Joshua Leavitt

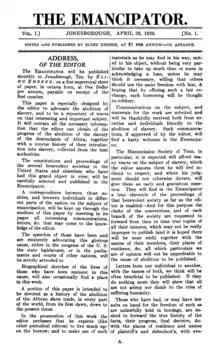
"The Emancipator", an abolitionist broadsheet edited by Rev. Joshua Leavitt

Rev. Joshua Leavitt (September 8, 1794, Heath, Massachusetts – January 16, 1873, Brooklyn, New York) was an American Congregationalist minister and former lawyer who became a prominent writer, editor and publisher of abolitionist literature. He was also a spokesman for the Liberty Party and a prominent campaigner for cheap postage. Leavitt served as editor of "The Emancipator", "The New York Independent", "The New York Evangelist", and other periodicals. He was the first secretary of the American Temperance Society and co-founder of the New York City Anti-Slavery Society.